Piaget SA

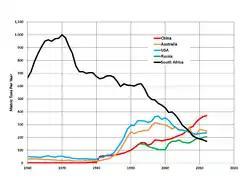
Top 5 gold producing nations

In 2001, a Piaget Haute Horlogerie "manufacture" was opened in Plan-les-Ouates, just outside Geneva. The movements continued to be produced at La Côte-aux-Fées, the family's birthplace. The new building grouped together over 40 professions in the fields of watchmaking and jewellery.